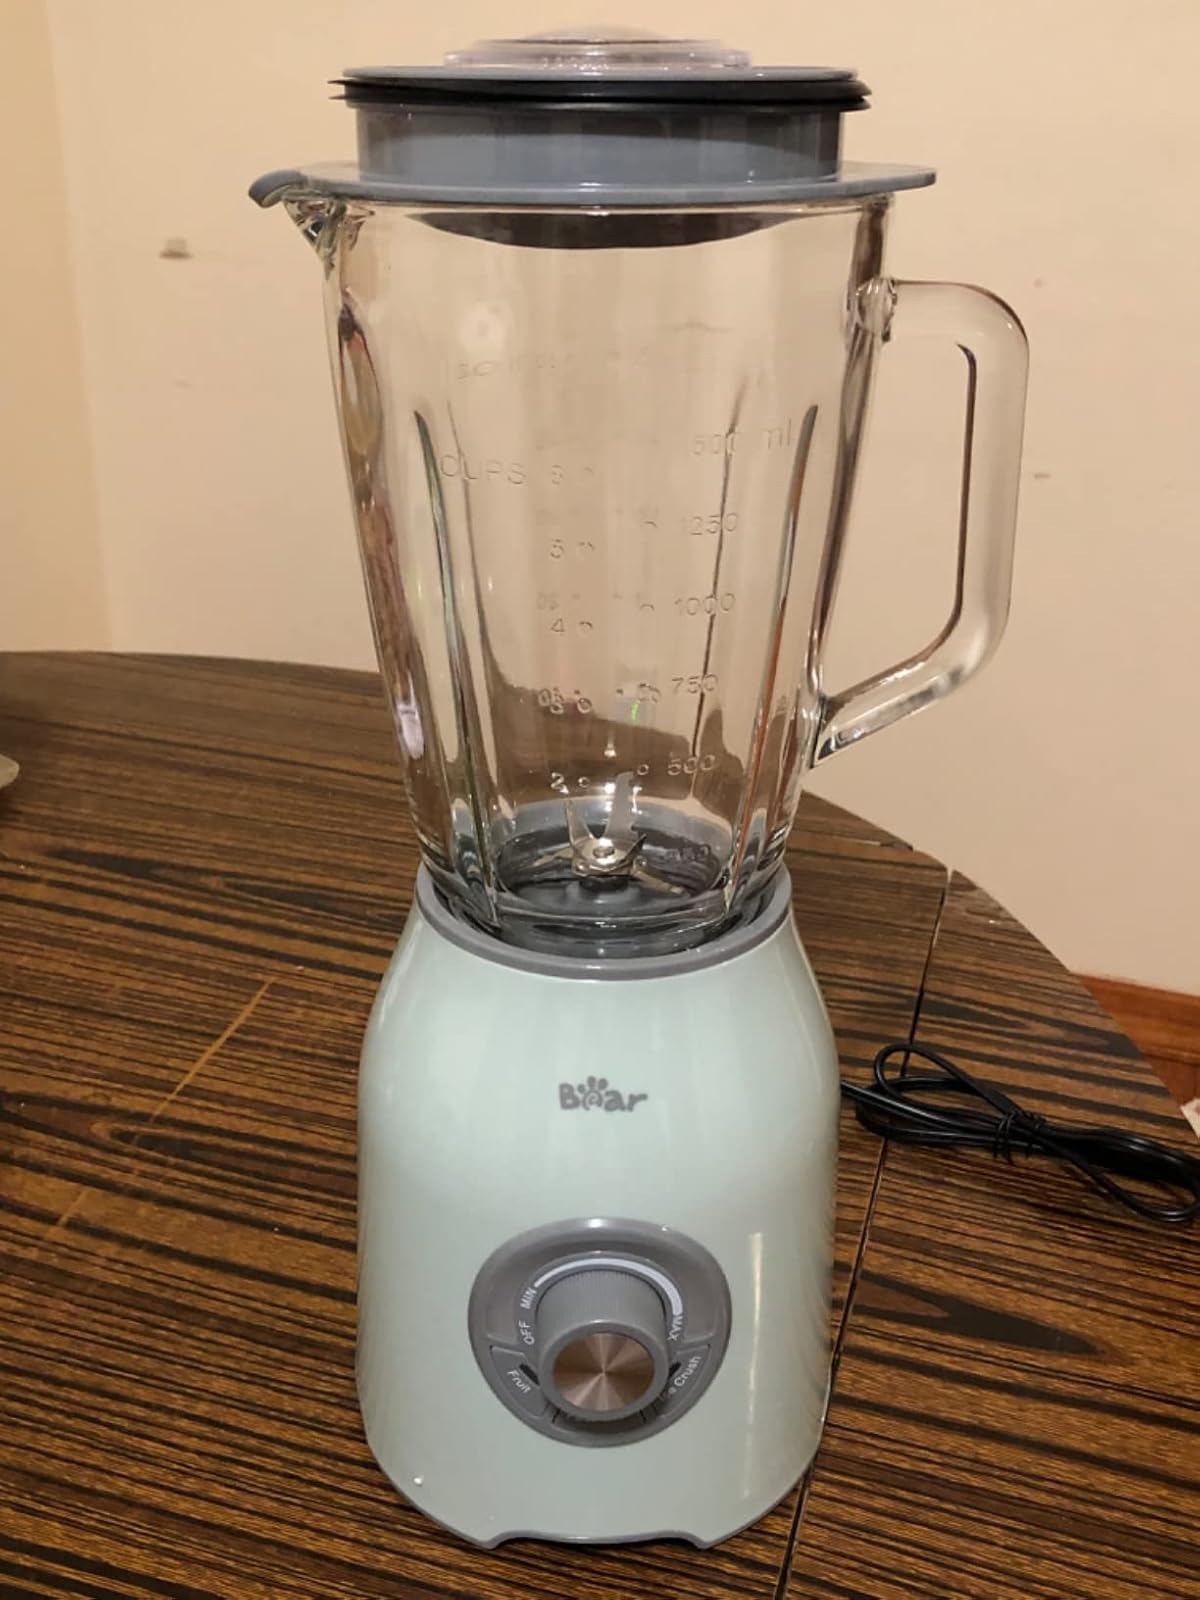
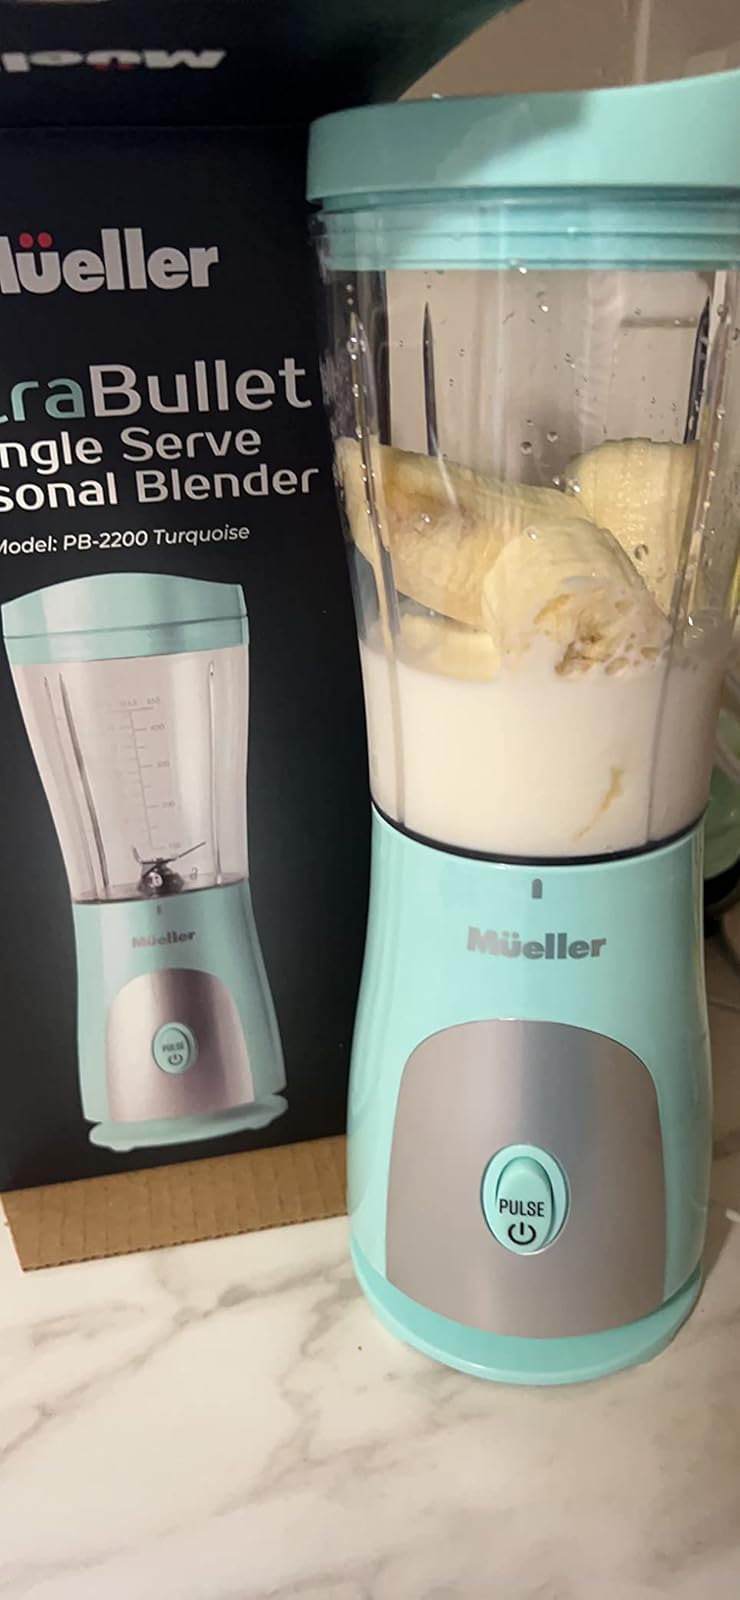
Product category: items_blender
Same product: no